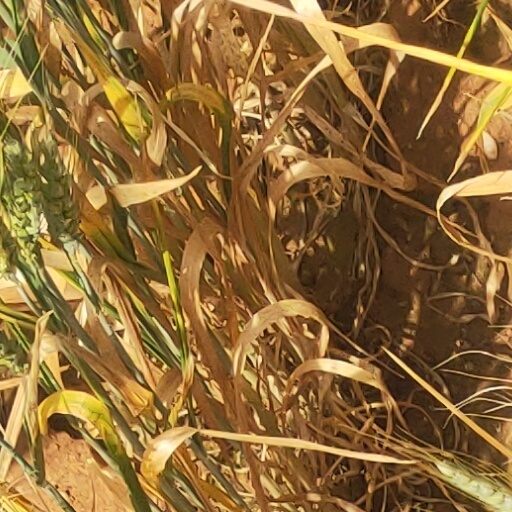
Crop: wheat